The Holocaust in Latvia

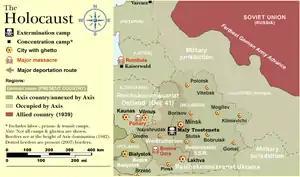
Holocaust in Reichskommissariat Ostland (which included Latvia): a map

The German army crossed the Soviet frontier in the early morning of Sunday 22 June 1941, on a broad front from the Baltic Sea to Hungary. The Germans advanced through Lithuania towards Daugavpils and other strategic points in Latvia. The Nazi police state included an organisation called the Security Service (German: "Sicherheitsdienst"), generally referred to as the SD, and its headquarters in Berlin was known as the Reich Security Main Office (RSHA).